Saskatchewan

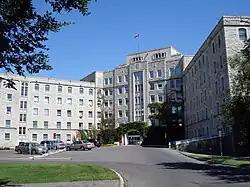
The Royal University Hospital is one of several hospitals operating in Saskatchewan.

Mining is a major industry in the province, with Saskatchewan being the world's largest exporter of potash and uranium. Oil and natural gas production is also a very important part of Saskatchewan's economy, although the oil industry is larger. Among Canadian provinces, only Alberta exceeds Saskatchewan in overall oil production. Heavy crude is extracted in the Lloydminster-Kerrobert-Kindersley areas. Light crude is found in the Kindersley-Swift Current areas as well as the Weyburn-Estevan fields. Natural gas is found almost entirely in the western part of Saskatchewan, from the Primrose Lake area through Lloydminster, Unity, Kindersley, Leader, and around Maple Creek areas.